Pandyan art and architecture

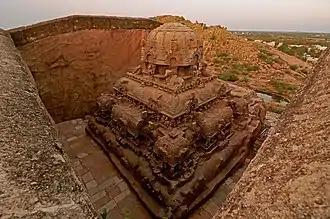
Vettuvan Koil in Kalugumalai, Pandyan architecture, 8th century CE

The Pandyan empire is believed to have first emerged circa 600 BC and was one of the leading Tamil dynasties of Southern India. There were various forms of art and many architectural communities within the empire, and their work was sold to overseas markets. Rock cutting and structural temples are examples of these, playing a significant role in Pandyan culture. The rock carvings typically depicted religious figures, floral motifs and animals and were made to surround temples and shrines.